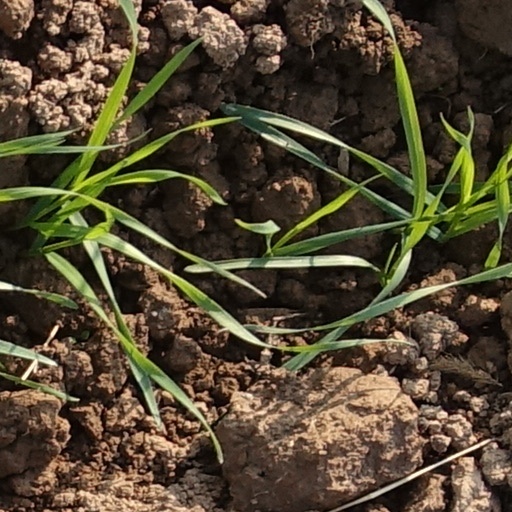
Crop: wheat